History of Bath City F.C.

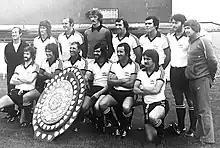

The club had one of the best cup runs in its history that same season, beating Millwall in the FA Cup first round, with Millwall manager Reg Smith describing the game as "brutal, the roughest I've seen in 20 years." and then Notts County in the second. In the third round, Bath went on to play Brighton & Hove Albion at Twerton Park, in front of a record crowd of 18,020, but lost 1–0. Hewison rose as the second most successful manager in the club's history, a title in which he held until 1978. In 1962, Bath finished second in the Southern League four points behind Oxford United.